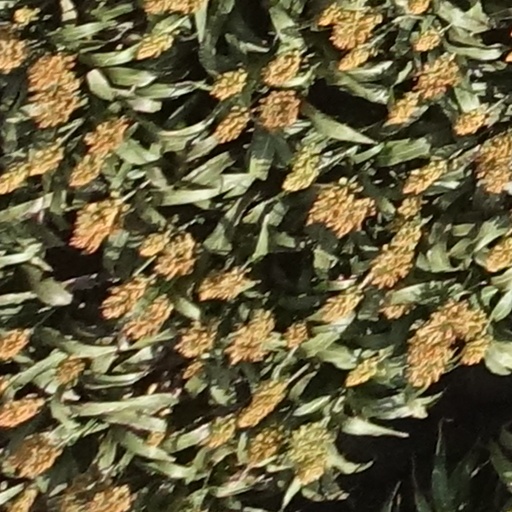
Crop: sorghum